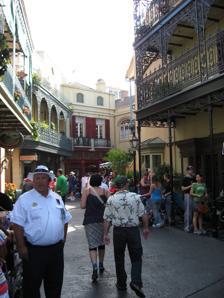
Building: New Orleans Square
Country: United States of America
Year built: 1966
Themed land at Disneyland in California For the square in Savannah, Georgia, see Orleans Square (Savannah, Georgia) . New Orleans Square Theme 19th Century New Orleans Disneyland Status Operating Opened July 24, 1966 Replaced Holidayland A day in New Orleans Square. New Orleans Square is a themed land found at Disneyland Park in Anaheim, California. Based on 19th-century New Orleans , Louisiana , the roughly three-acre area was the first land to be added to Disneyland after the park's opening, at a cost of $18 million. It is exclusive to Disneyland, although a similarly themed area can be found within Adventureland at Tokyo Disneyland . The area features an intricate series of streets that weave around shops, restaurants and the Pirates of the Caribbean and The Haunted Mansion show buildings. At one point, it included the only overnight accommodations in the park open to the public, the now closed Disneyland Dream Suite . History Plans to include a New Orleans-themed area were made in the late 1950s as a part of an expansion and the area was included on a 1958 souvenir map. In 1961–1962, construction began on the land and the attractions. The land was opened to the public on July 24, 1966, with New Orleans Mayor Victor H. Schiro participating in the dedication ceremony. Schiro announced Walt Disney had been made an honorary citizen of New Orleans; Disney joked that the addition cost as much as the original Louisiana Purchase . Without adjusting for inflation, it actually cost more. The opening ceremony was Disney's last major public appearance at Disneyland before his death in December 1966. In March 1967, Pirates of the Caribbean debuted alongside the Blue Bayou Restaurant . In August 1969, The Haunted Mansion was opened to the public. Attractions and entertainment Current attractions and entertainment Disneyland Railroad (1966-present) Pirates of the Caribbean (1967-present) The Haunted Mansion (1969-present) Former attractions and entertainment Pirates Arcade Museum (1967–1980) The Disney Gallery (1987–2007) Princess Tiana's Mardi Gras Celebration (2009–2010) Restaurants Tiana's Palace restaurant Mint Julep Bar (non-alcoholic) Café Orleans Royal Street Veranda Tiana's Palace Harbour Galley Blue Bayou Restaurant Club 33 21 Royal Former restaurants Le Petite Patisserie (1988–2004) French Market Restaurant (1966–2023) Shops The Haunted Mansion 's carriage house is home of the gift shop Madame Leota's Somewhere Beyond. La Mascarade D'Orleans Port Royal Curios and Curiosities Mlle. Antoinette's Parfumerie Royal Street Sweets Pieces of Eight Cristal d'Orleans Eudora's Chic Boutique Featuring Tiana's Gourmet Secrets Madame Leota's Somewhere Beyond Former shops Bookstand (1966–1973) Le Chapeau (1966–1974) Le Forgeron (1966–1974) Lafitte's Silver Shop (1966–1988) Candy Cart (1966–1995) One-of-a-Kind Shop (1966–1996) Le Gourmet (1966–1998) La Boutique d'Or (1974–1980) Marche aux Fleurs (1975–1985) Chocolate Collection (1980–1995) Port d'Orleans (1995–2002) La Boutique de Noel (1998–2006) L'Ornement Magique (1998–2013) Le Bat en Rouge (1966–2020) In popular culture In the Epic Mickey video game series, Wasteland's version of New Orleans Square is Bog Easy (whose name is based on New Orleans' nickname "Big Easy"). References